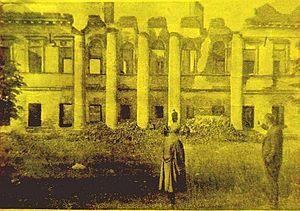
Dykanka. Les ruines du palais de Kochubey 1924